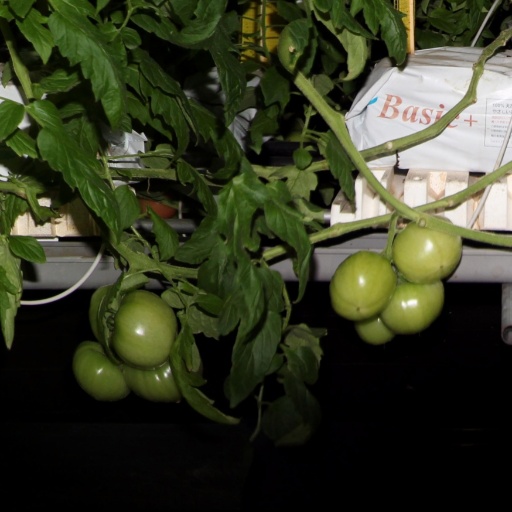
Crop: tomato